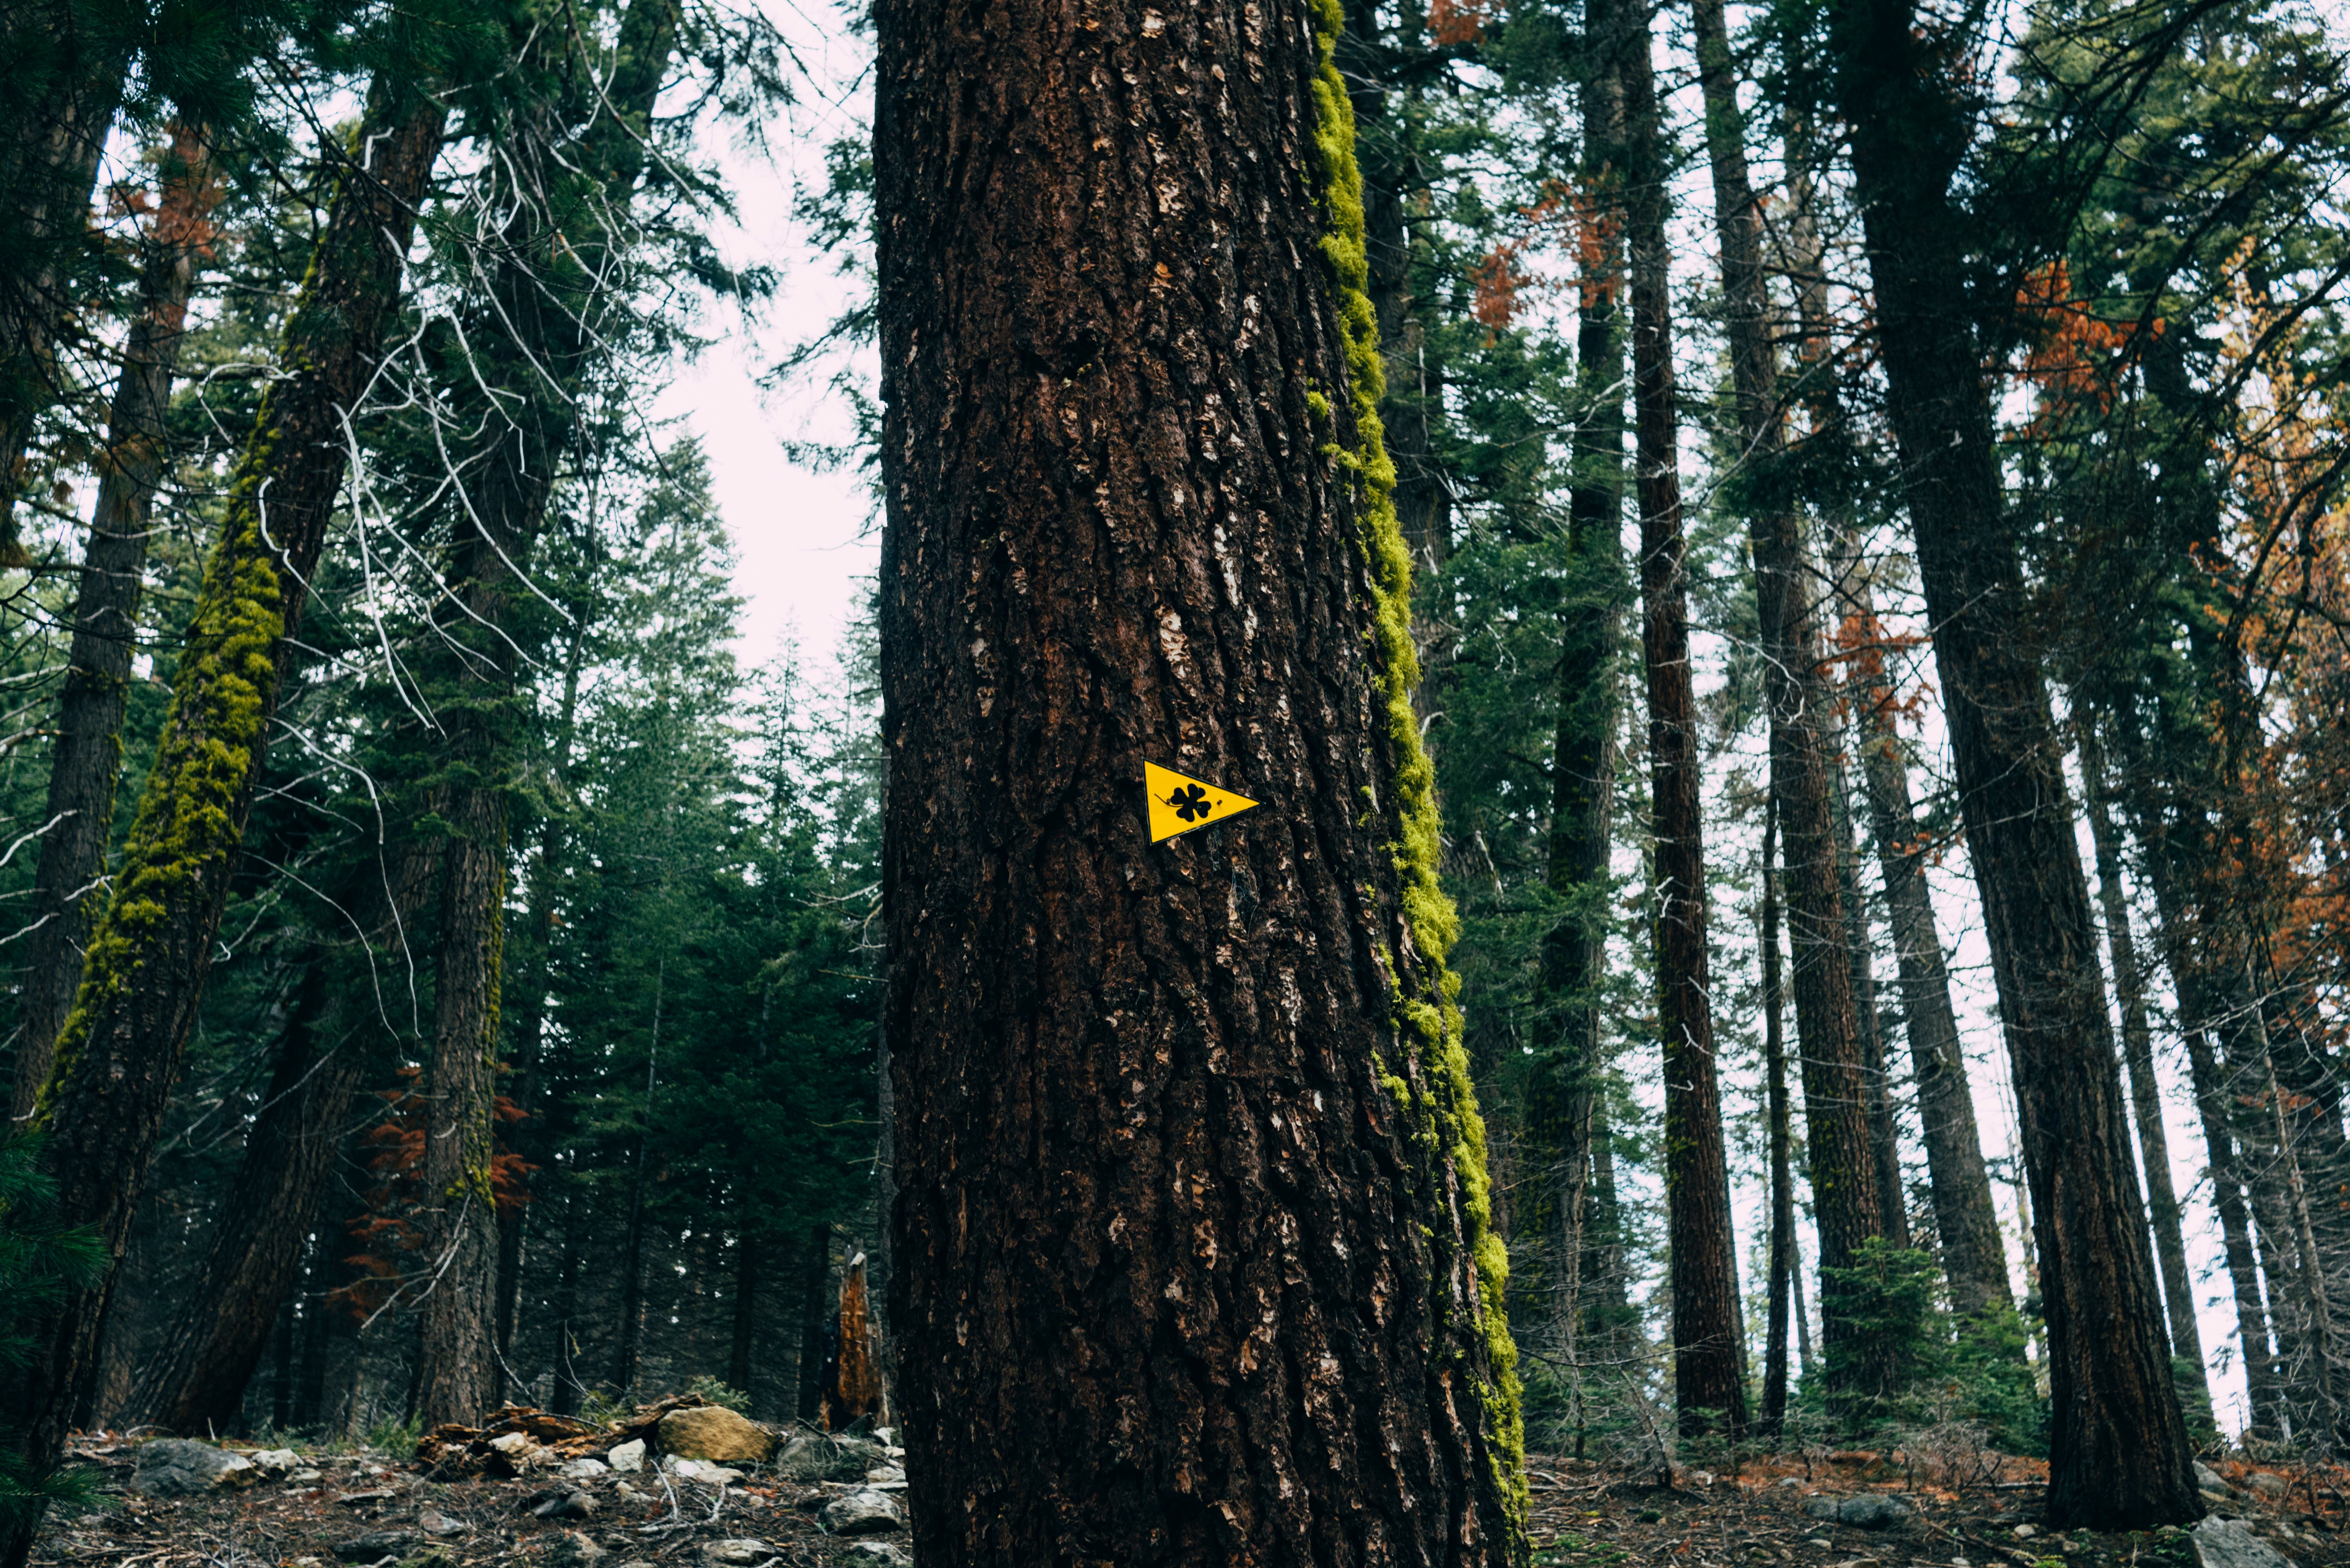
tree, forest, wilderness, branch, plant, sunlight, leaf, trunk, autumn, spruce, rainforest, deciduous, grove, woodland, habitat, ecosystem, biome, old growth forest, natural environment, woody plant, temperate broadleaf and mixed forest, temperate coniferous forest, land plant